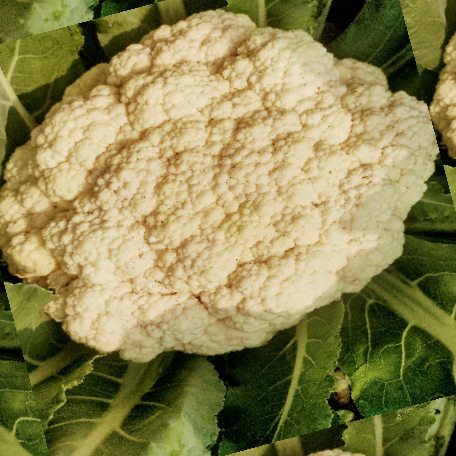
Label: Disease Free